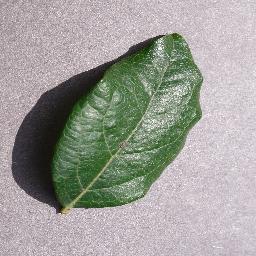
Label: Blueberry___healthy